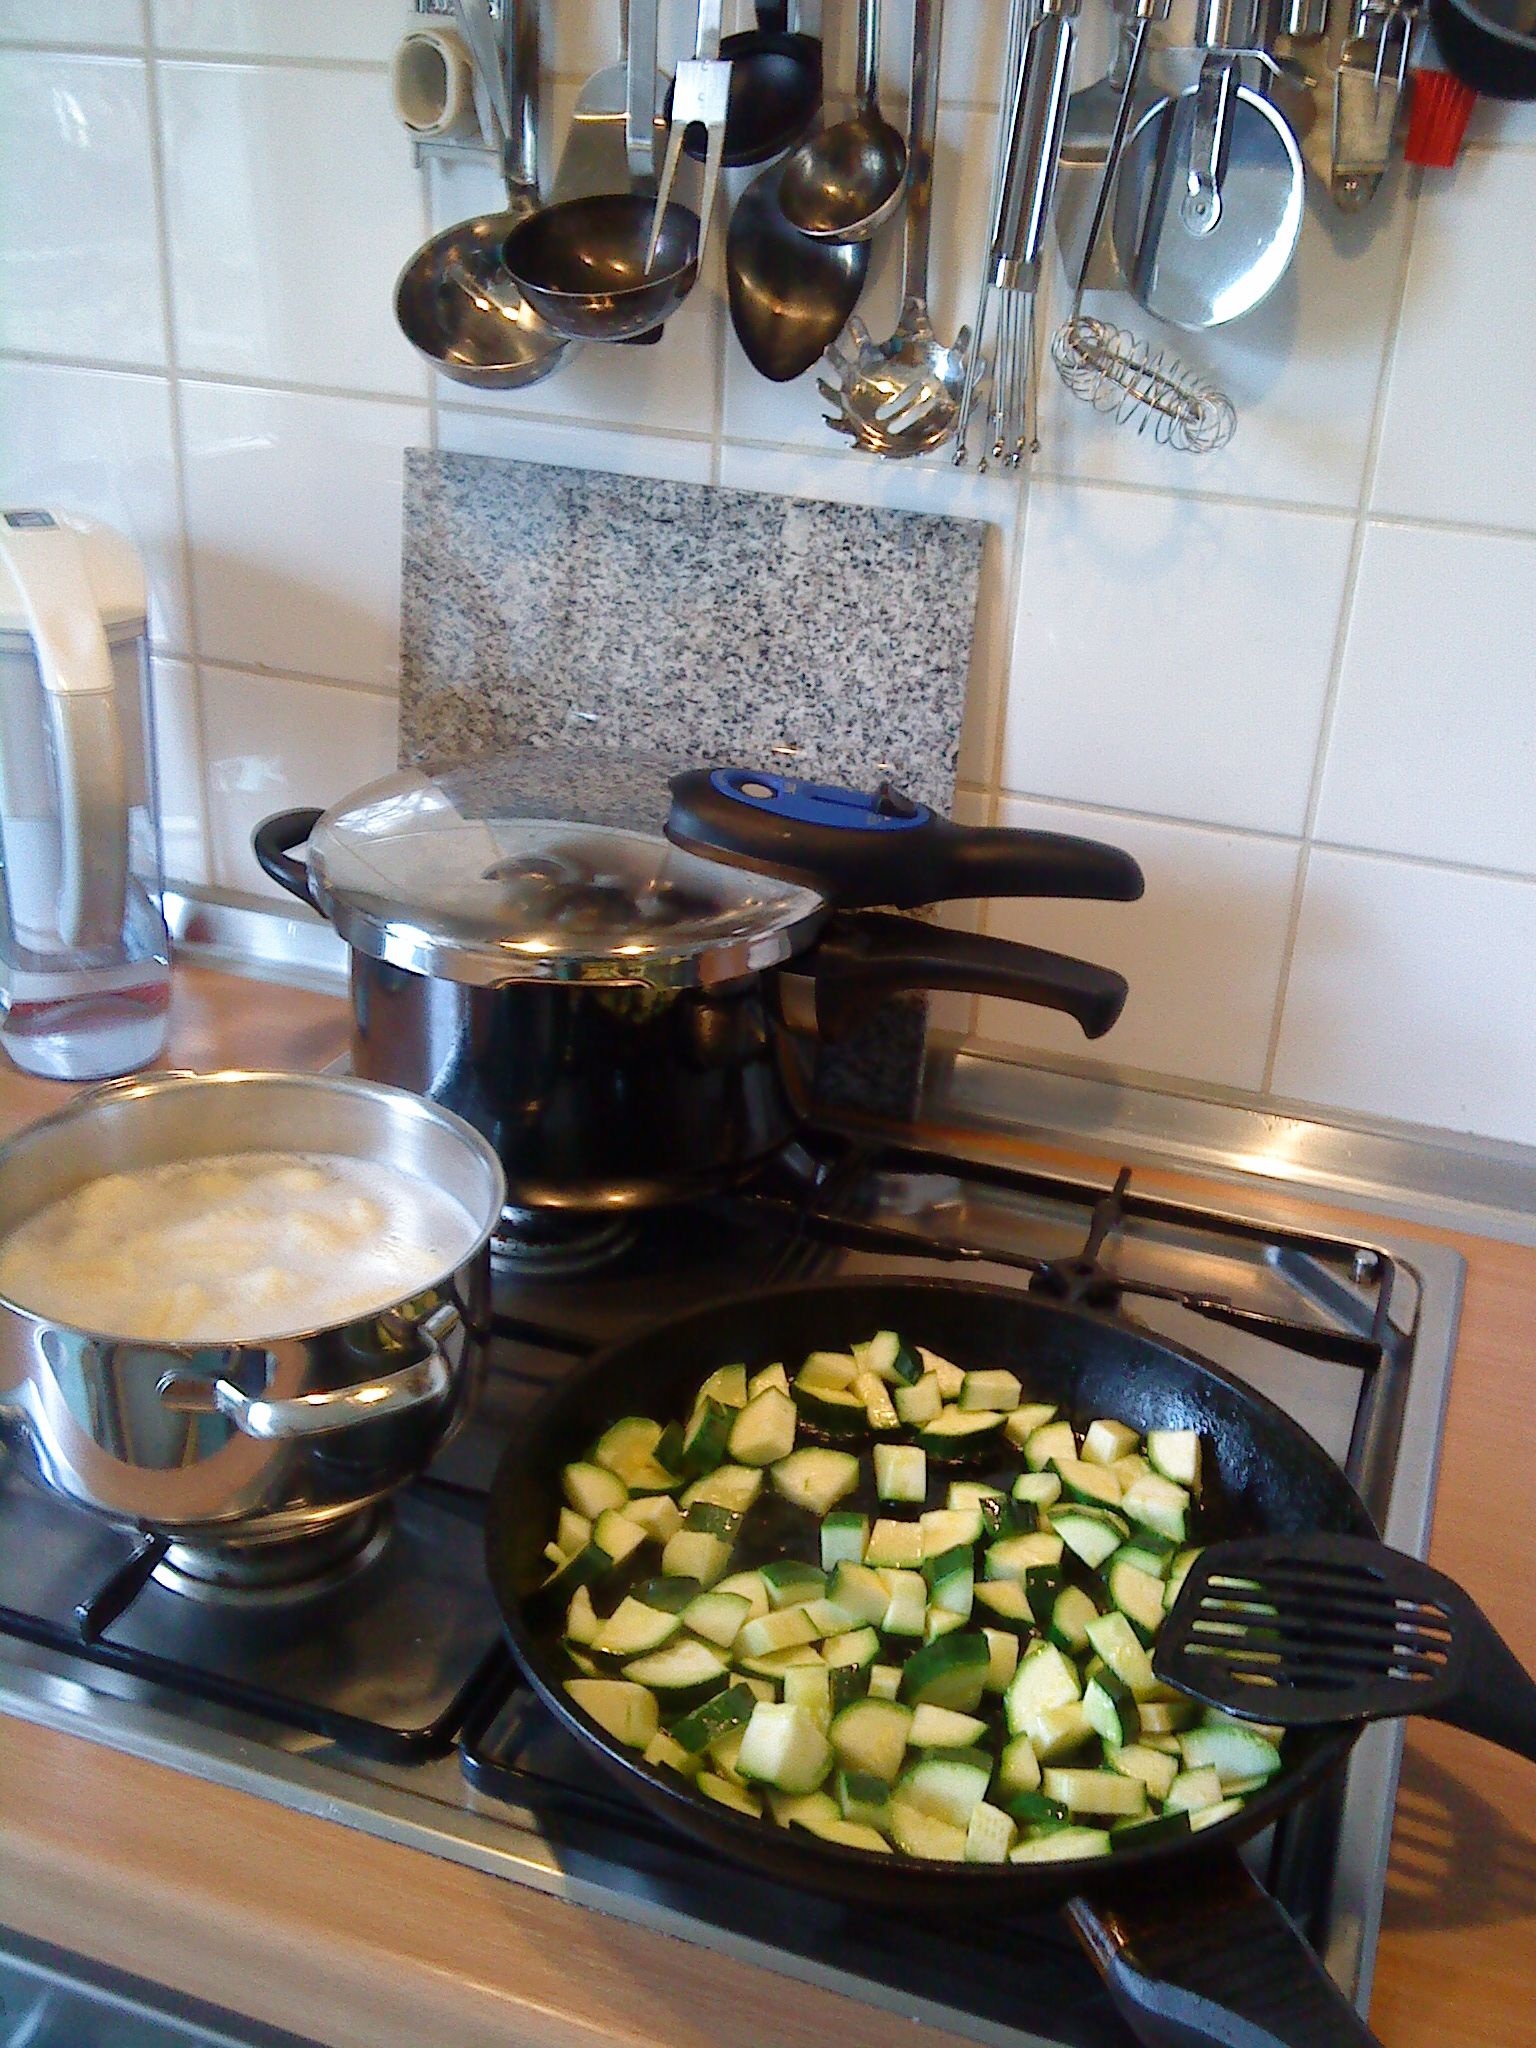
dish, meal, food, cooking, produce, kitchen, breakfast, cuisine, delicious, buffet, cook, hot, zucchini, gas stove, pressure cooker